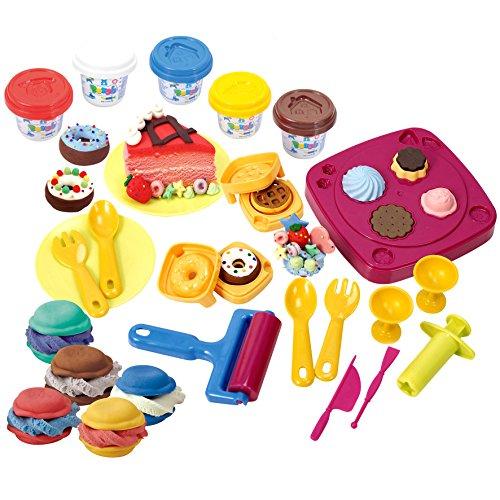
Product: Playgo Desserts Factory
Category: Toys & Games | Arts & Crafts | Clay & Dough
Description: This set includes: Different colored dough's and molds with utensils to create your own unique desserts.
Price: $15.99
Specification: ProductDimensions:11x2.7x11inches|ItemWeight:5.05pounds|ShippingWeight:5.05pounds(Viewshippingratesandpolicies)|ASIN:B008HKWPYO|Itemmodelnumber:8210|Manufacturerrecommendedage:36months-15years